Automotive industry in Bulgaria

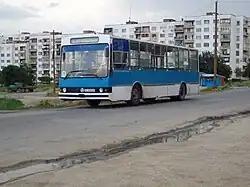
Chavdar B 13-20

Chavdar is a trademark and name of a Bulgarian bus building company in Botevgrad. Founded by Racho Dzhambov, the company that would later become "Chavdar" produced around 200 buses between 1927 and 1947 on chassis from Ford Motor Company, Mercedes-Benz and Dodge. In 1948 the state took control of the property. Later Chavdar models were rebadged and restyled Setras. The company closed in 1999.